Nayanmoola Saddle Dam

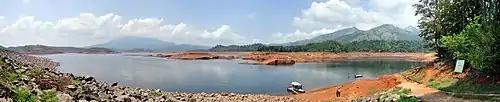
Kutyadi Augmentation Reservoir

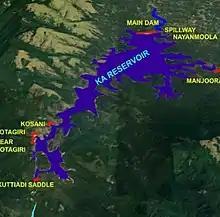
Kutyadi Augmentation Reservoir layout

The gross storage of Kuttiyadi Augmentation (Banasura sagar) Reservoir is 209 Mm and live storage 185 Mm. The water stored in the reservoir is diverted to the reservoir of Kuttiyadi Hydro Electric Project through an interconnecting tunnel. The sill level of diversion tunnel at inlet is 750.83 m. The size and shape of tunnel is varying. It is varying from 2.35 m dia. circular lined tunnel for a length of 890 m and 2.85 m D-shaped unlined tunnel for a length of 3873 m. Maximum diversion is11.6 m/s. The diverted water is used for power generation from Kuttiyadi Power Station. FRL of the reservoir is 775.60 m. Top level of dam is 778.50 m. There are four radial gates, each of size 10.97 m x 9.20 m. Crest level of spillway is 767.00 m. Spillway capacity is 1664 m/s. One lower level outlet is provided in the spillway structure at 750.75 m of size 1.10 m X 1.75 m to release irrigation requirement.